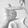
ASL letter: T